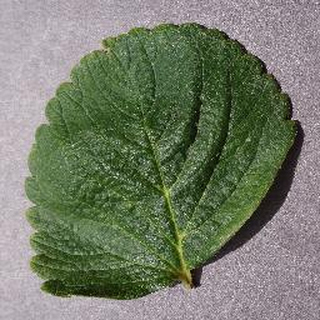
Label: healthy_strawberry